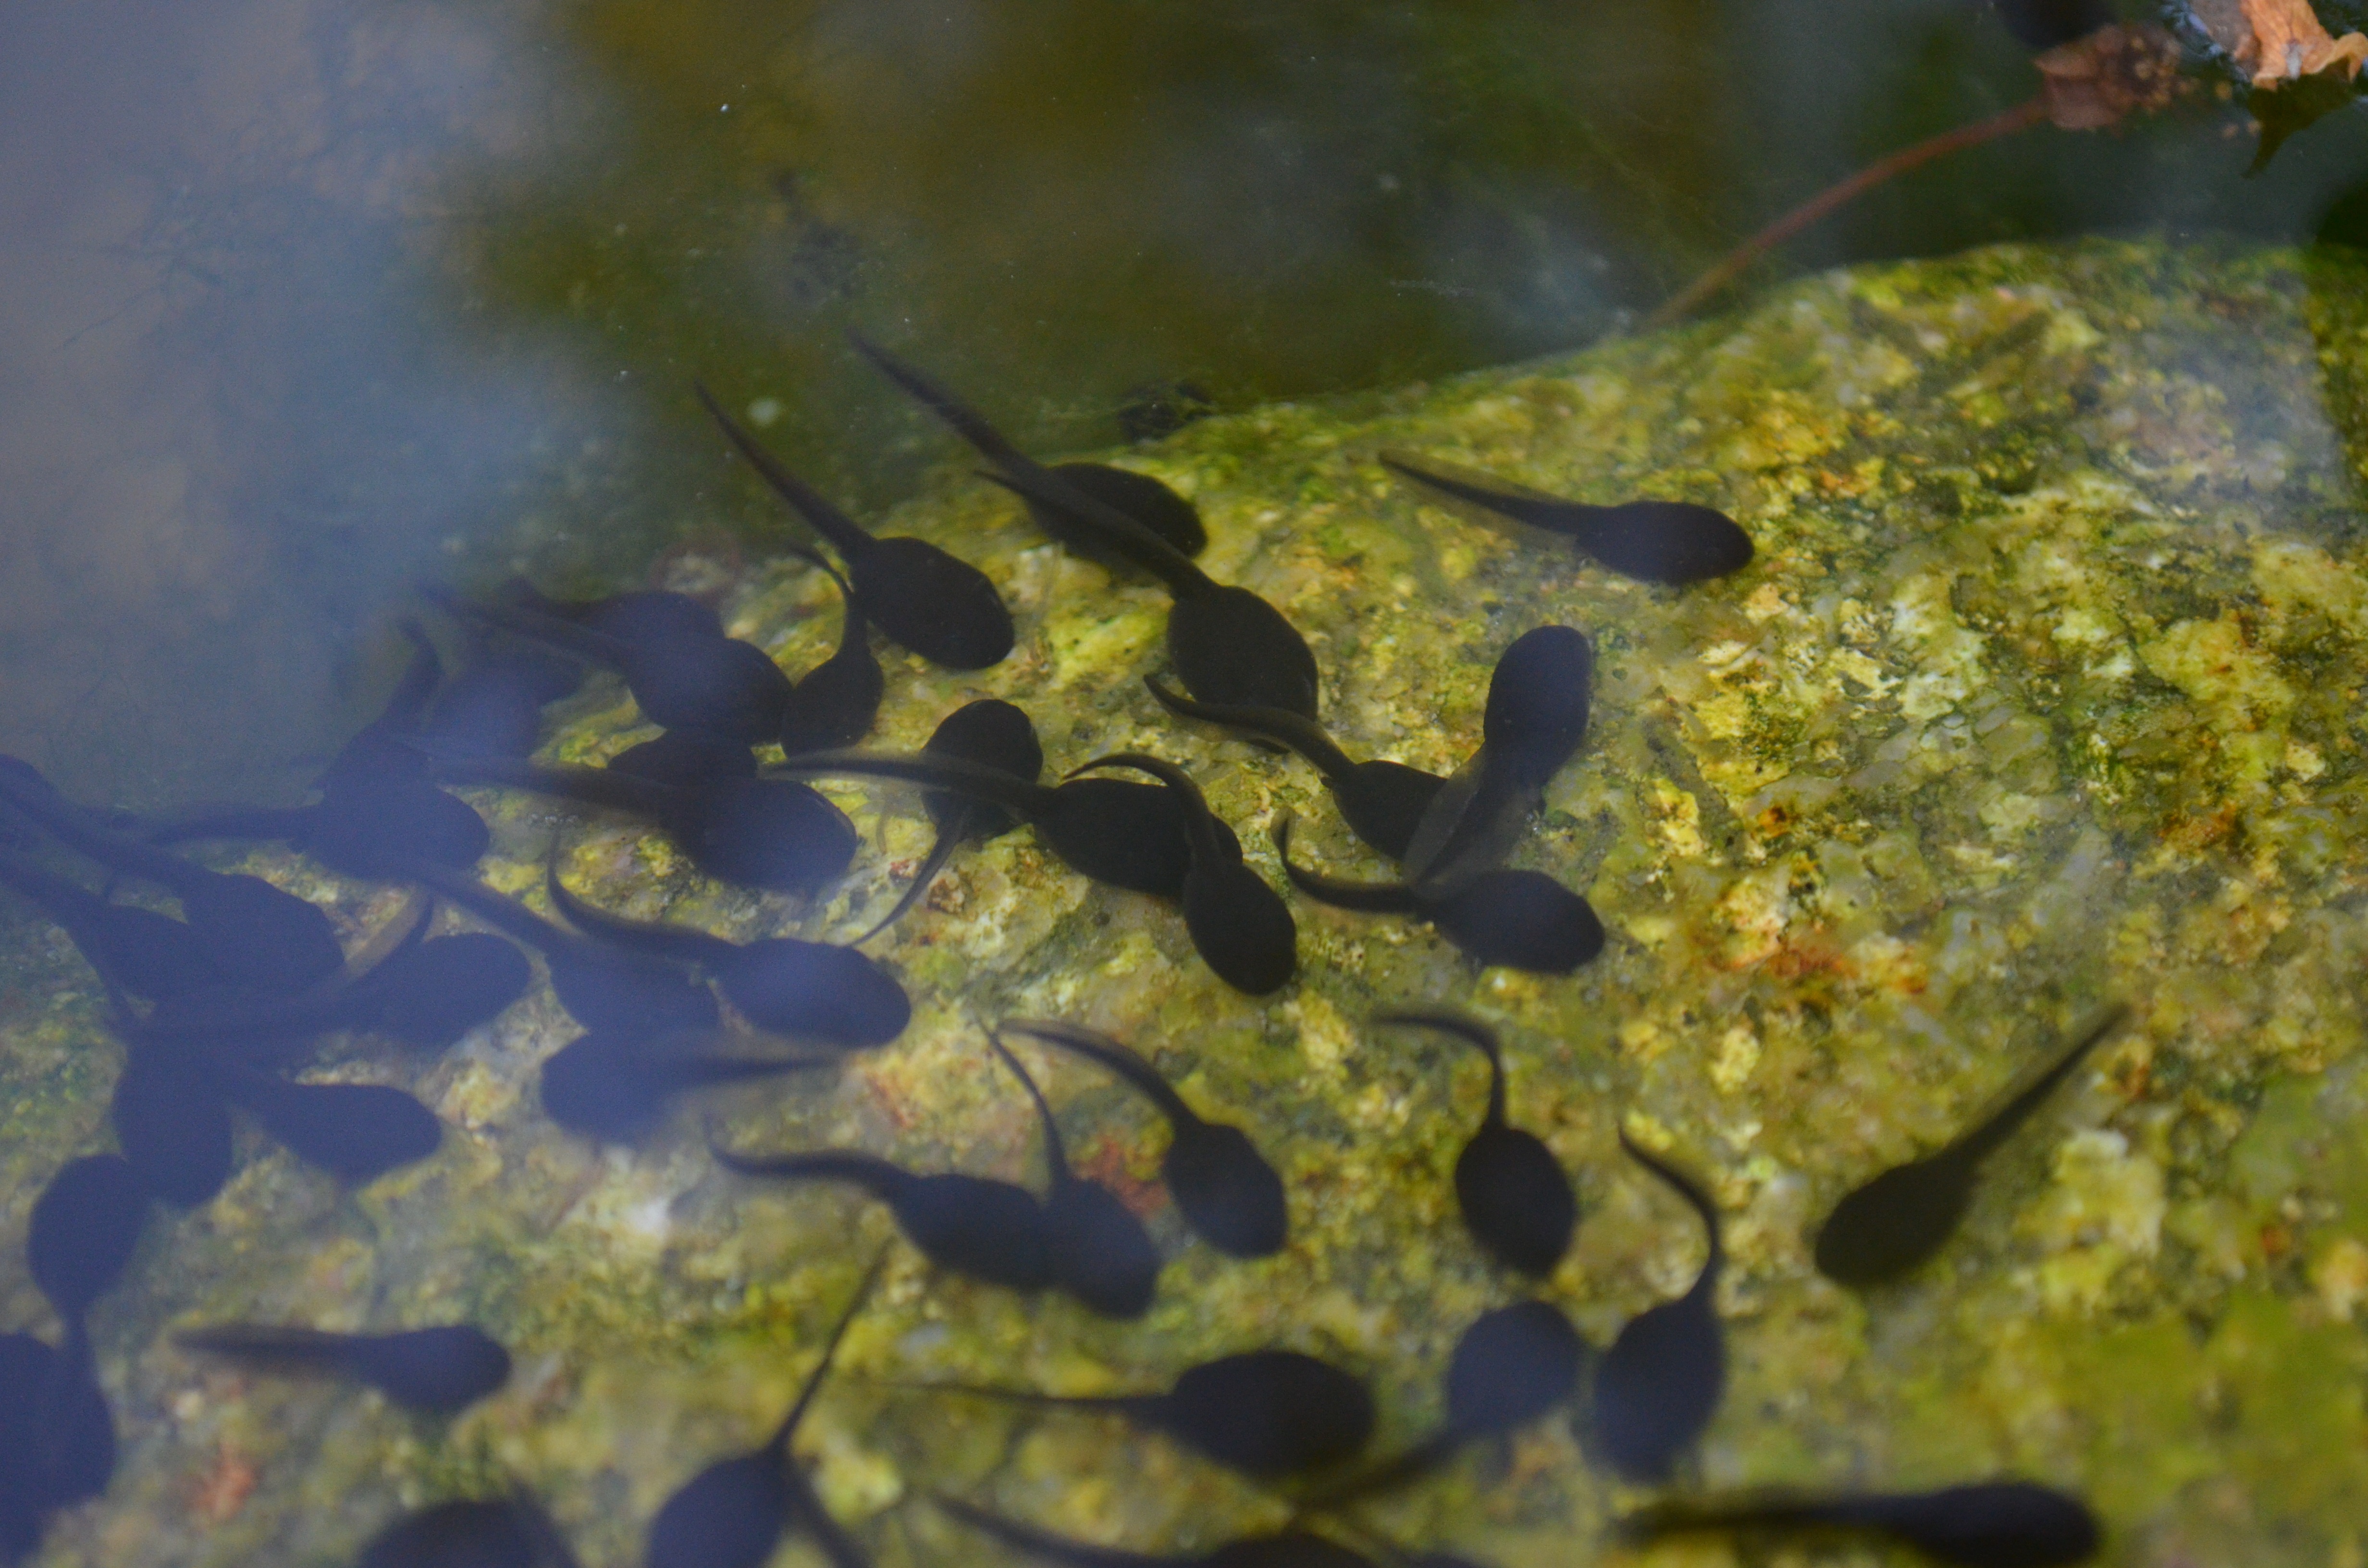
water, leaf, flower, pond, underwater, biology, seaweed, fish, reef, algae, aquarium, frogs, green algae, tadpoles, marine biology